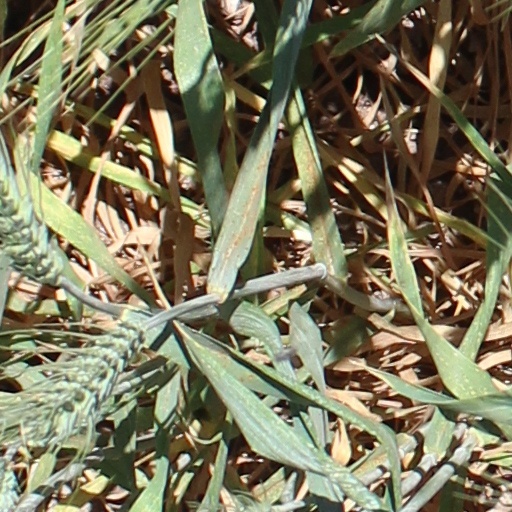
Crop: wheat